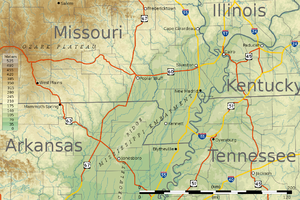
Le Missouri Bootheel est la partie la plus au sud-est de l'État américain du Missouri, s'étendant au sud du parallèle 36° 30′ de latitude nord. Il est ainsi appelée parce que sa forme par rapport au reste de l'État ressemble au talon d'une botte. Strictement parlant, il est composé des comtés de Dunklin, New Madrid et Pemiscot. Cependant, le terme est utilisé localement pour désigner l'ensemble des basses terres du sud-est du Missouri situé dans la baie du Mississippi, qui comprend des parties des comtés de Butler, Mississippi, Ripley, Scott, Stoddard et l'extrême sud des comtés de Cape Girardeau et Bollinger. Kennett est la plus grande ville de la région.